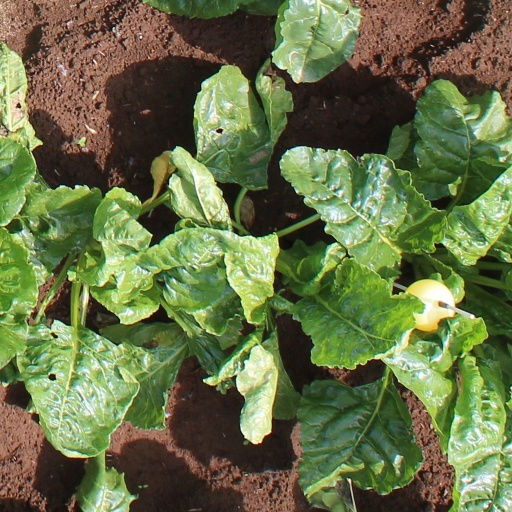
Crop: sugar beet